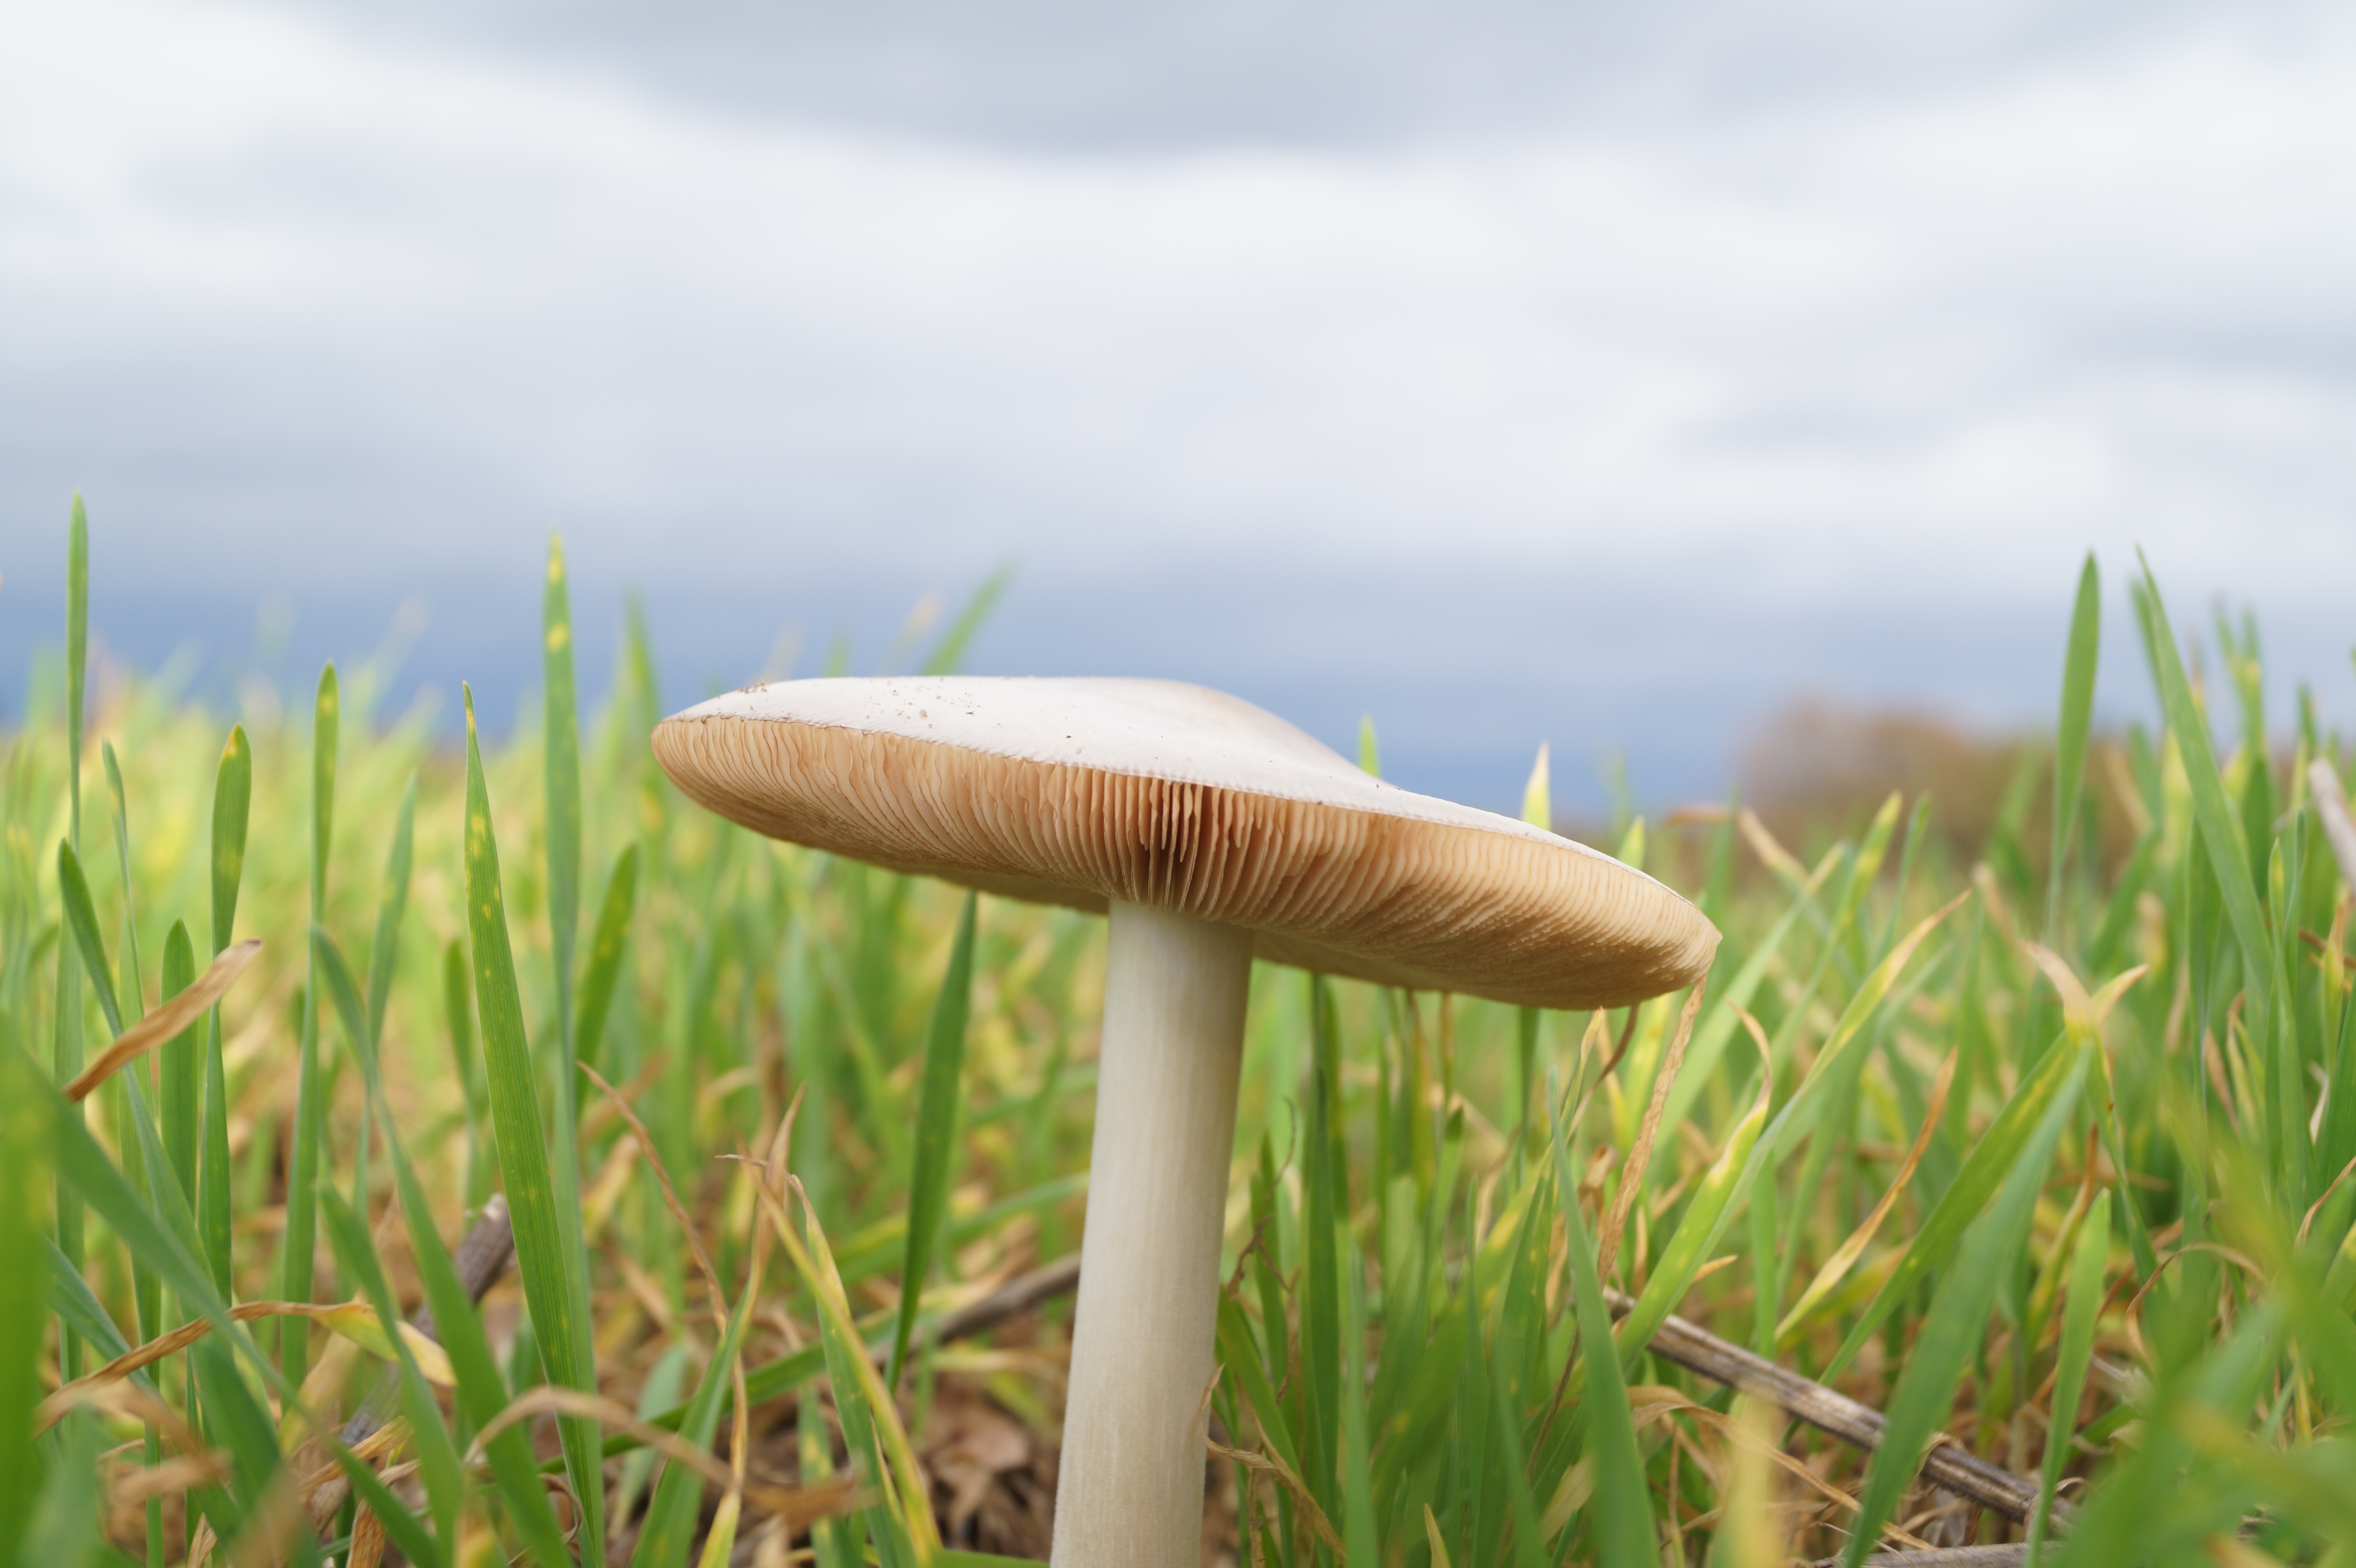
nature, grass, sky, field, lawn, meadow, prairie, flower, green, soil, mushroom, agriculture, close, grassland, habitat, forest mushroom, bottom, lamellar, forest plant, mushroom base, screen fungus, natural environment, grass family